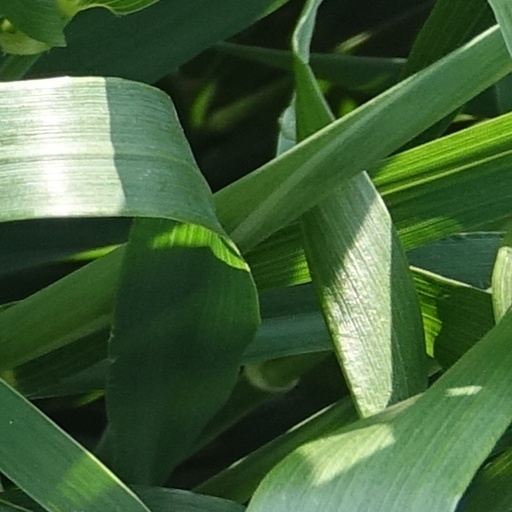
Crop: wheat